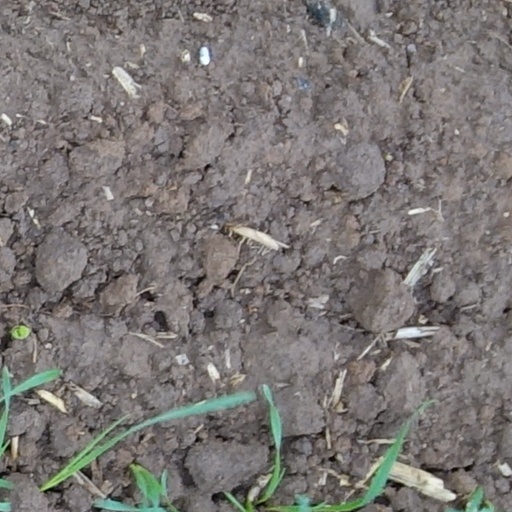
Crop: wheat